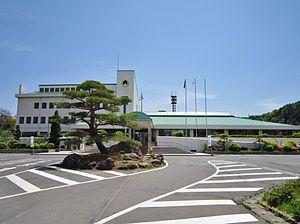
Tateshina est un bourg du district de Kitasaku, dans la préfecture de Nagano, au Japon.